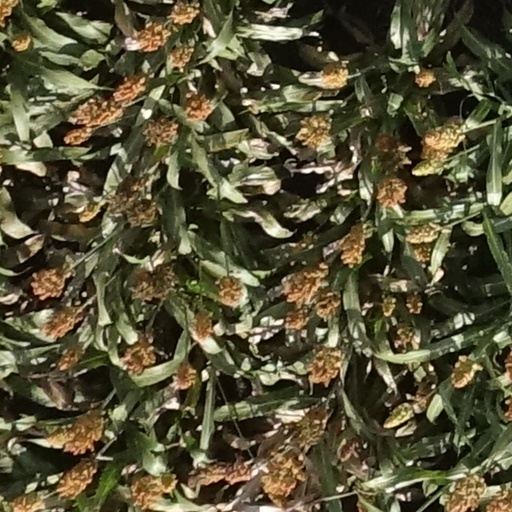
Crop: sorghum